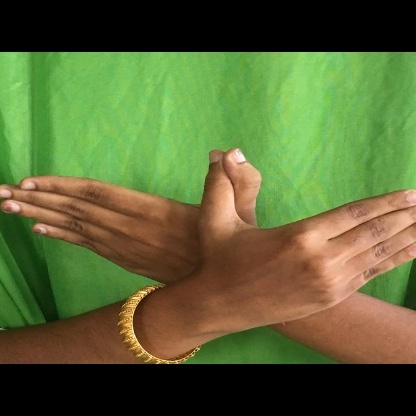
Mudra: Garuda